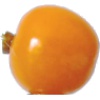
Label: Physalis 1